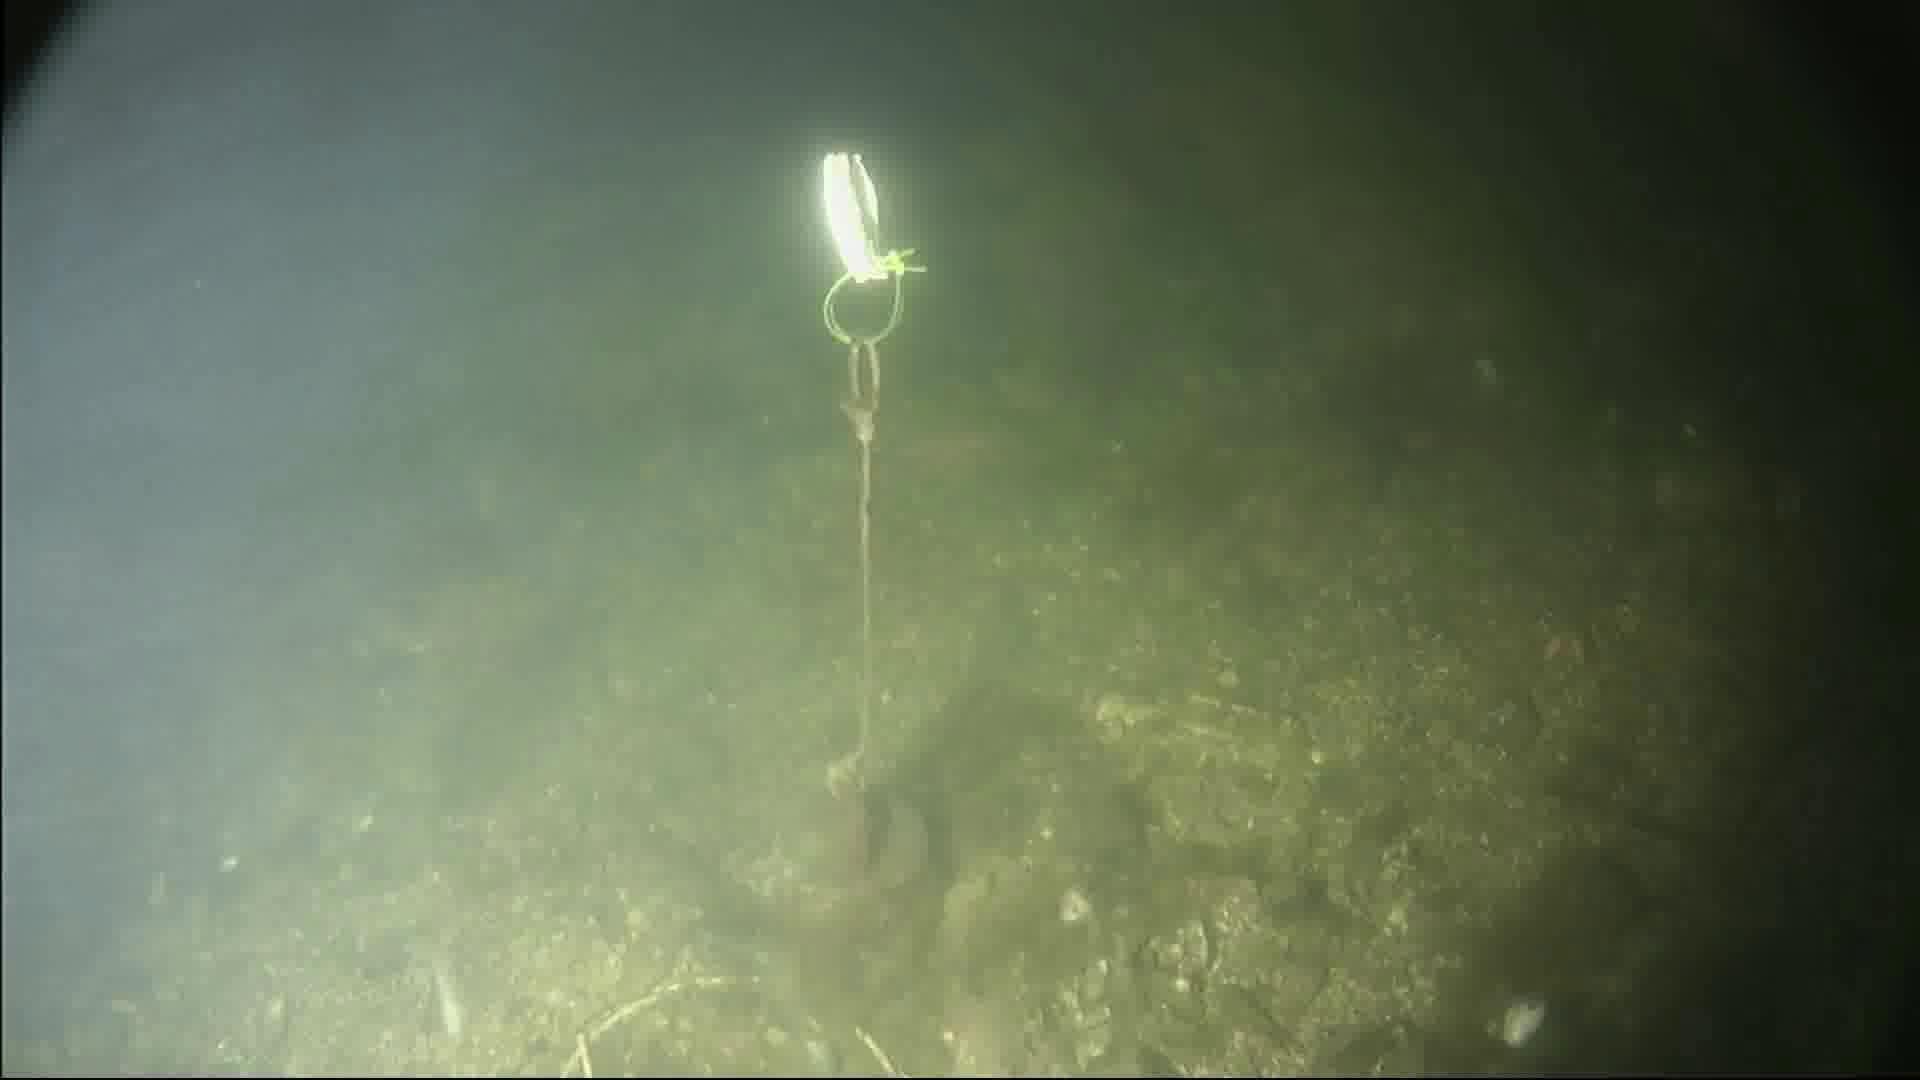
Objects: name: small_fish